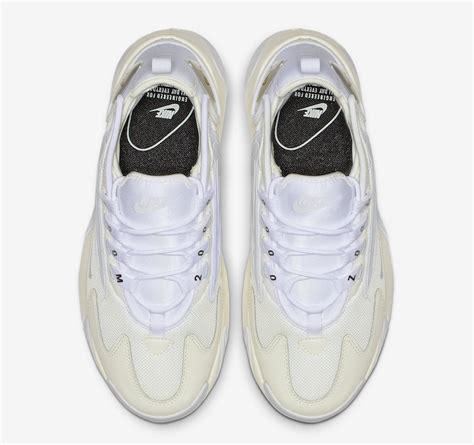
Brand: Nike
Model: Zoom 2K